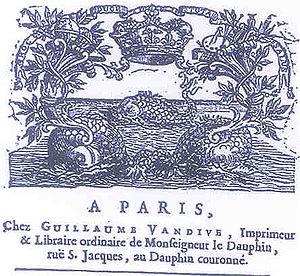
La famille Van Dievoet est une famille belge inscrite aux registres de la bourgeoisie de Bruxelles dès le XVIIᵉ siècle et issue des sept Lignages de Bruxelles. Sa filiation suivie est établie depuis 1650. Elle forma à la fin du XVIIᵉ siècle un rameau parisien connu sous le nom de Van Dievoet dit Vandive, éteint en 1802.
Pierre Van Dievoet est un sculpteur bruxellois qui vécut à Londres et Bruxelles.
La famille Vandive est une famille parisienne originaire de Bruxelles. Elle descend de l'orfèvre Philippe Van Dievoet, baptisé en la collégiale de Sainte-Gudule le 9 janvier 1654, frère du célèbre sculpteur bruxellois Pierre Van Dievoet.